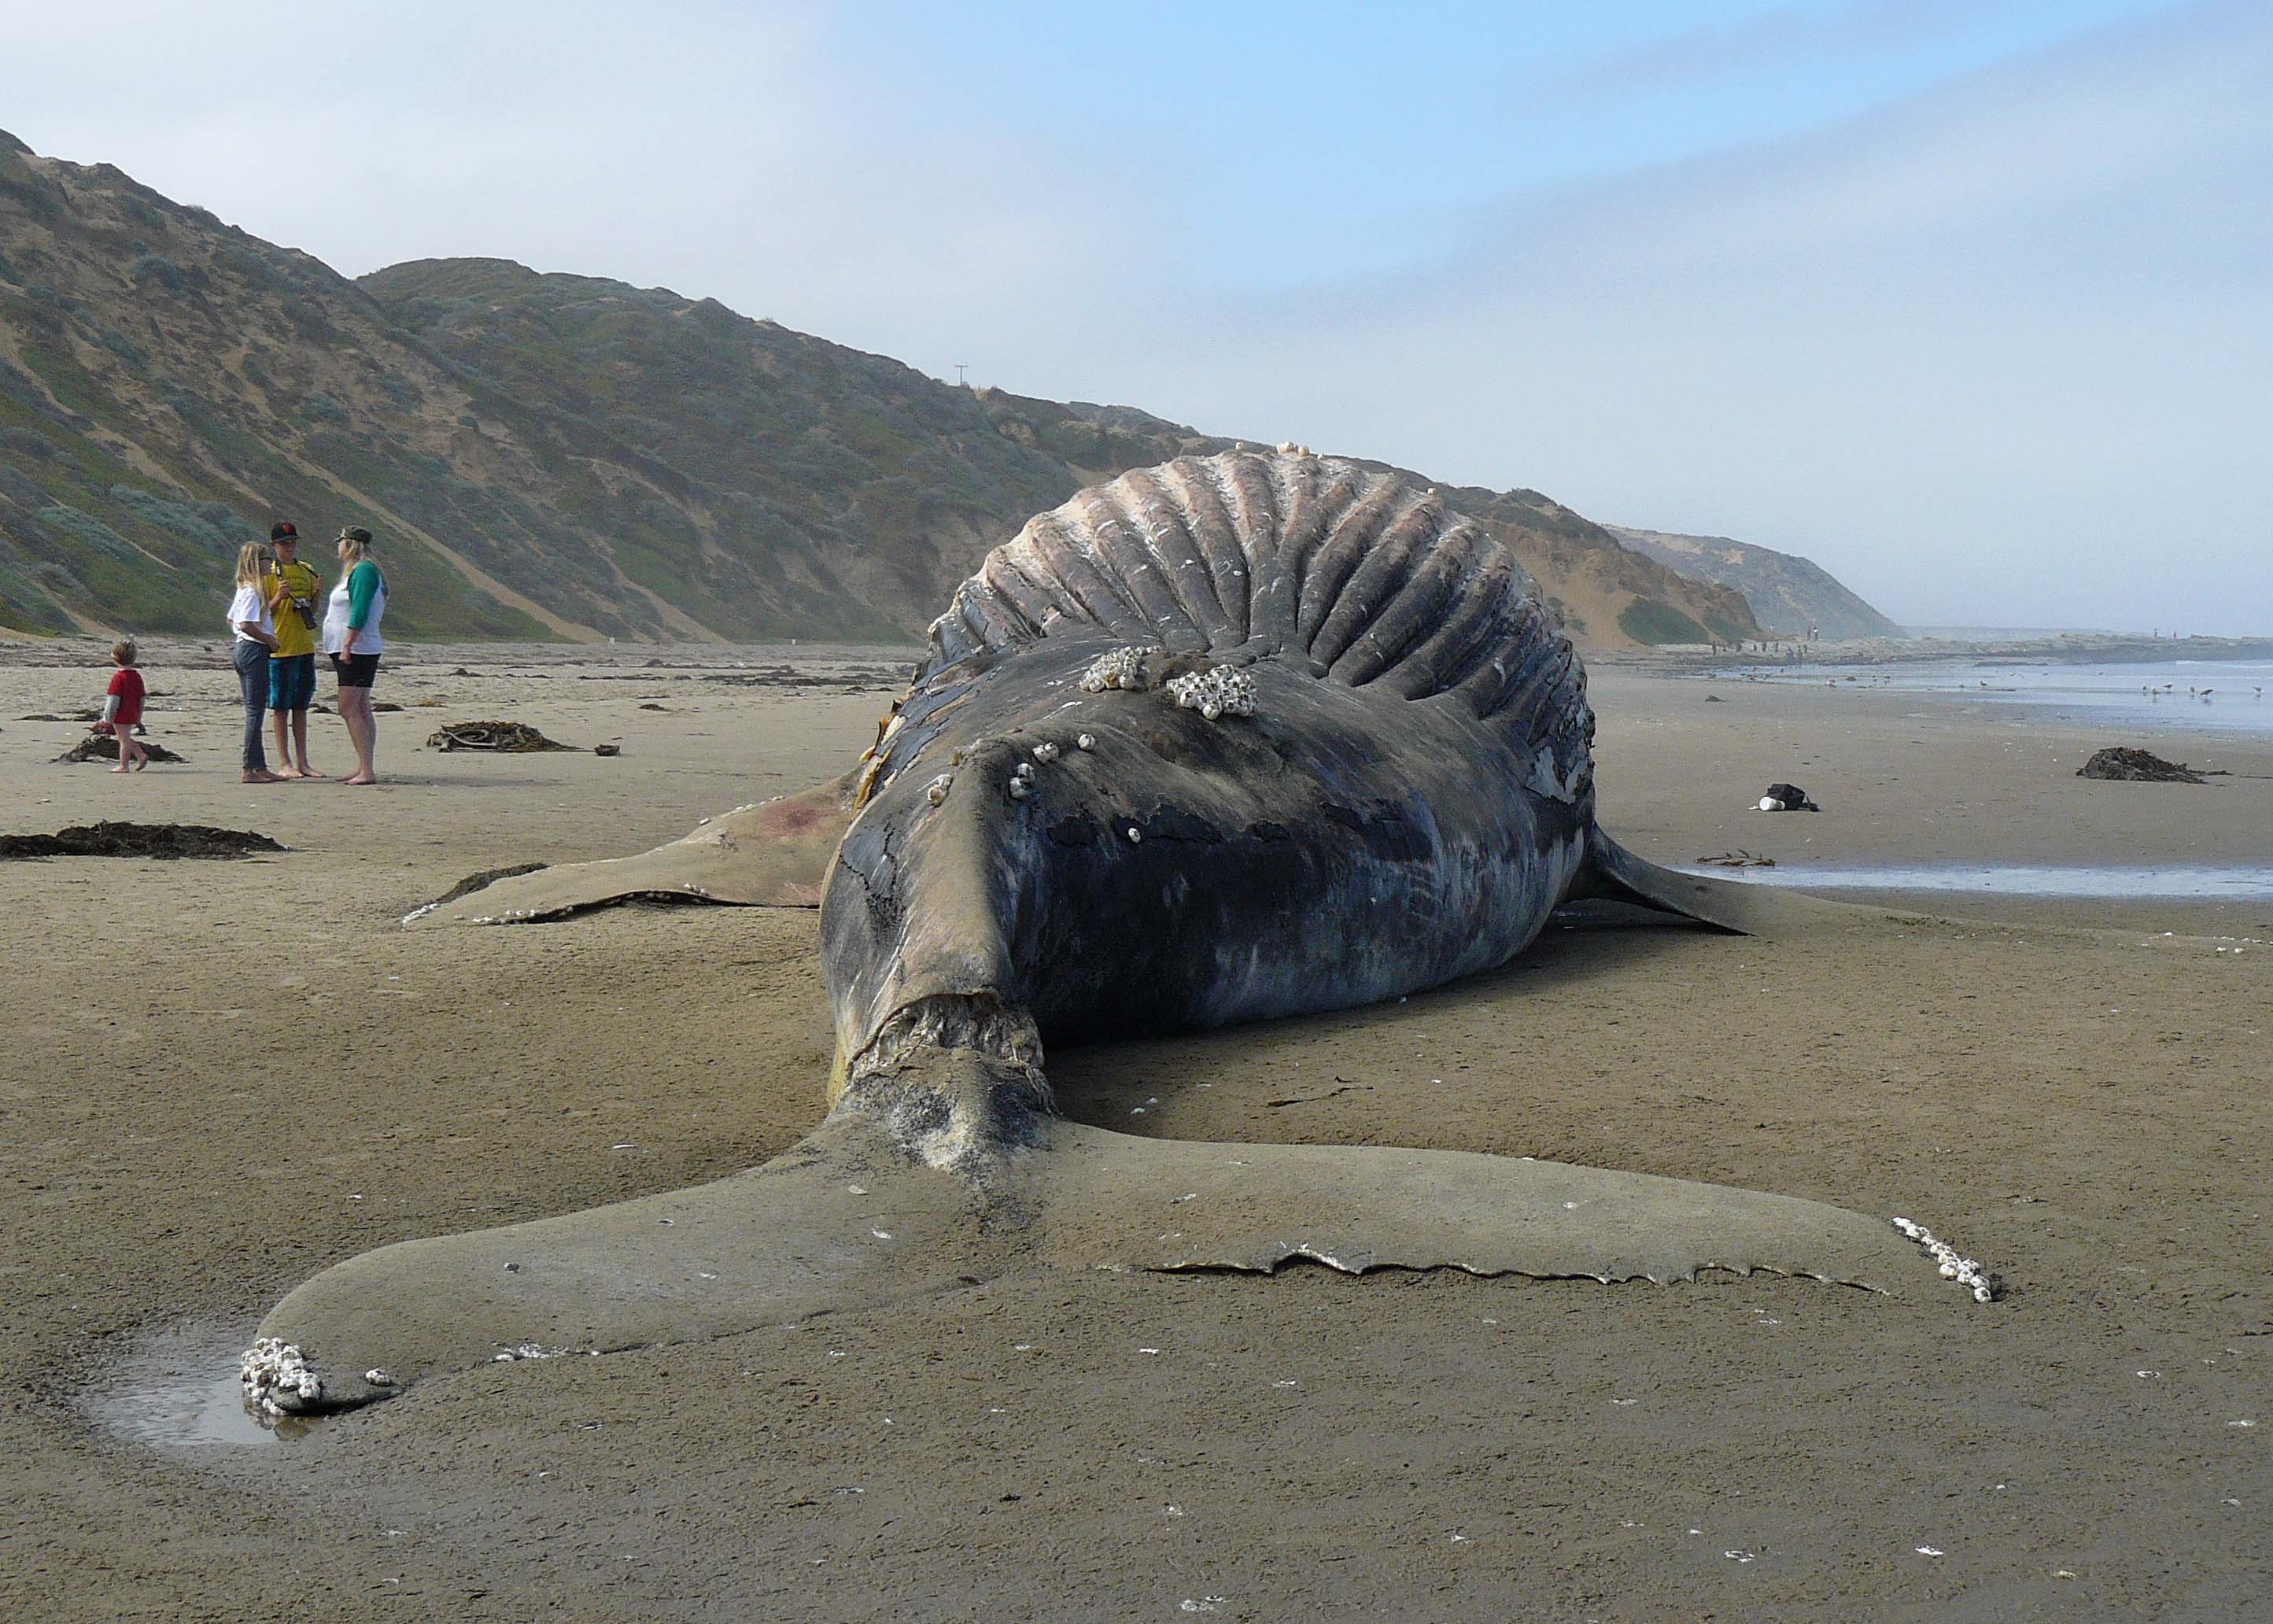
beach, sea, coast, sand, marinemammal, seals, montanadeorostatepark, megapteranovaeangliae, bloatedwhale, bloatedhumpbackwhale, whalegenetalia, marine mammal, marine biology